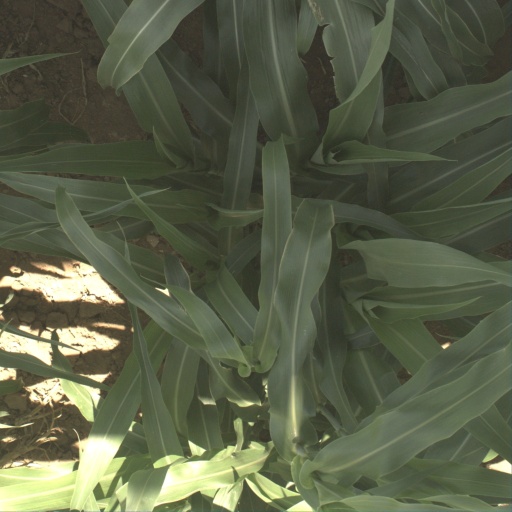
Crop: sorghum